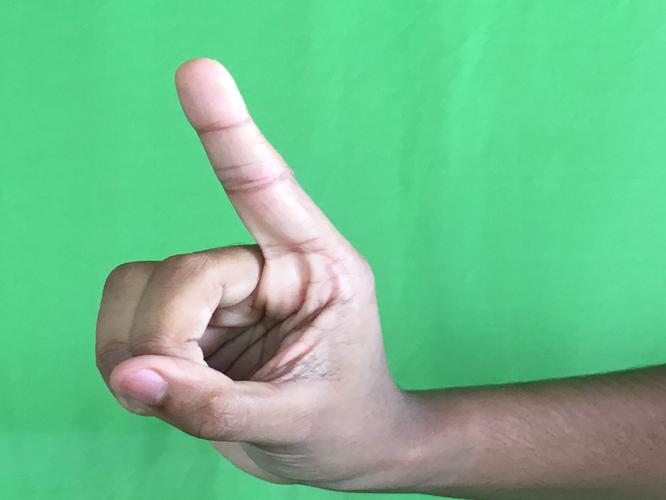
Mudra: Suchi
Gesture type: single_hand